Peggy Ann Garner

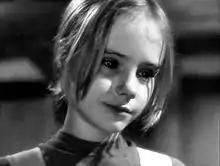
Garner in "Jane Eyre" (1943)

As a child actress, Garner had her first film role in 1938. At the 18th Academy Awards, Garner won the Academy Juvenile Award, recognizing her body of contributions to film in 1945, particularly in "A Tree Grows in Brooklyn" and "Junior Miss".